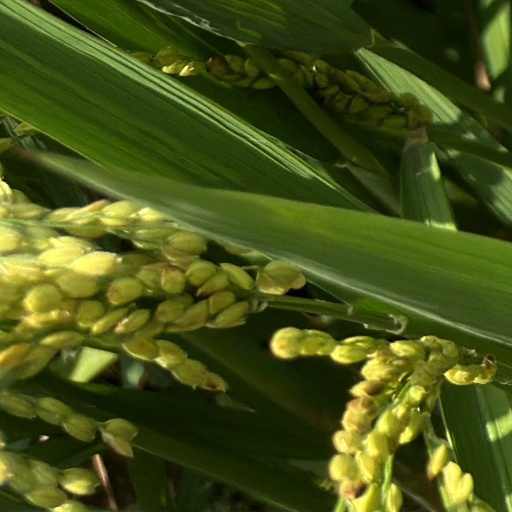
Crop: rice